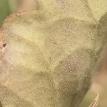
Crop: Tomato
Condition: mite-d